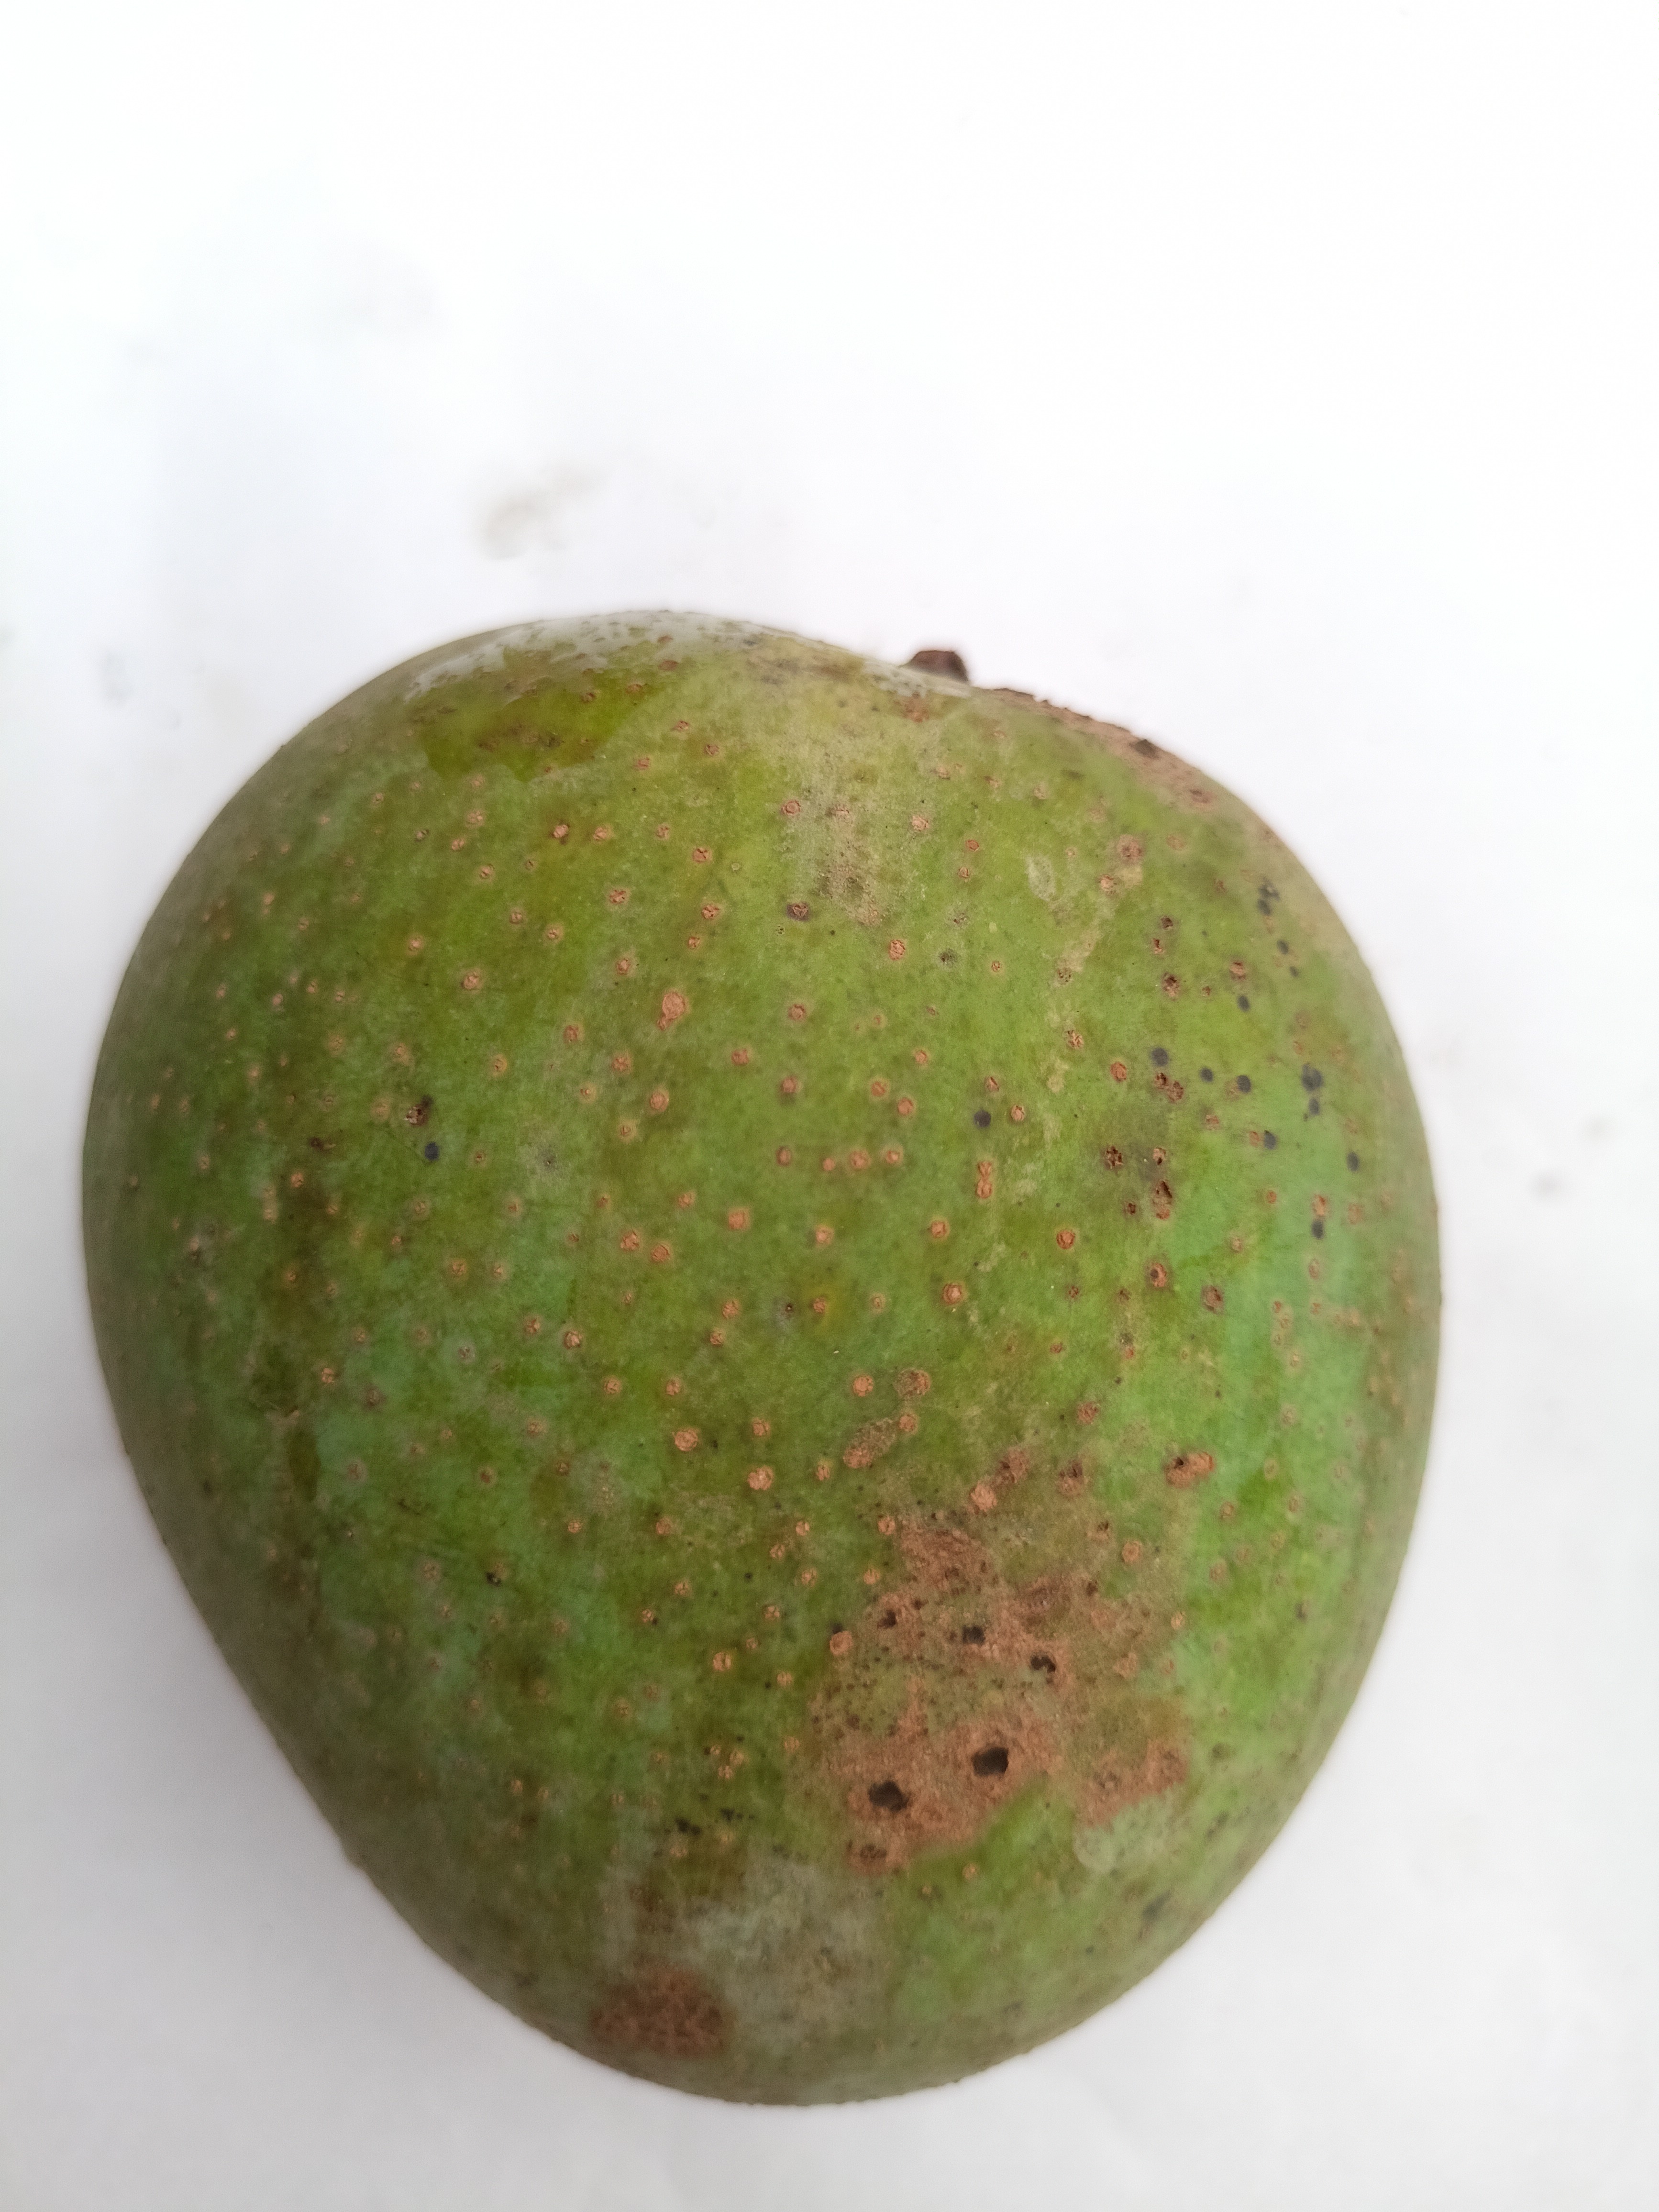
Mango variety: Khrishapat